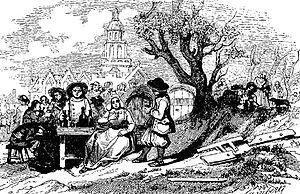
Le Faou (dessin de 1844, publié dans ""La Bretagne"" par Jules Janin, http://gallica.bnf.fr/ark:/12148/bpt6k2051002/f634.image.r=Roche-Maurice.langFR)"
Le Faou est une commune du Finistère, dans la région administrative Bretagne. Elle abrite le siège du parc naturel régional d'Armorique dont elle est membre.